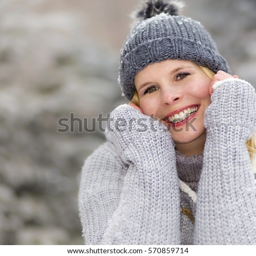
attractive woman in winter clothes and a cap .